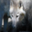
Label: wolf